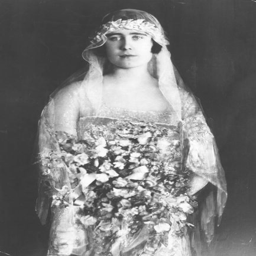
monarch on her wedding day to noble person